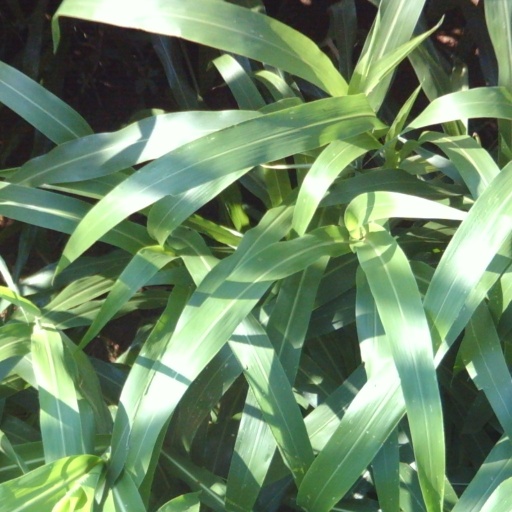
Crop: sorghum